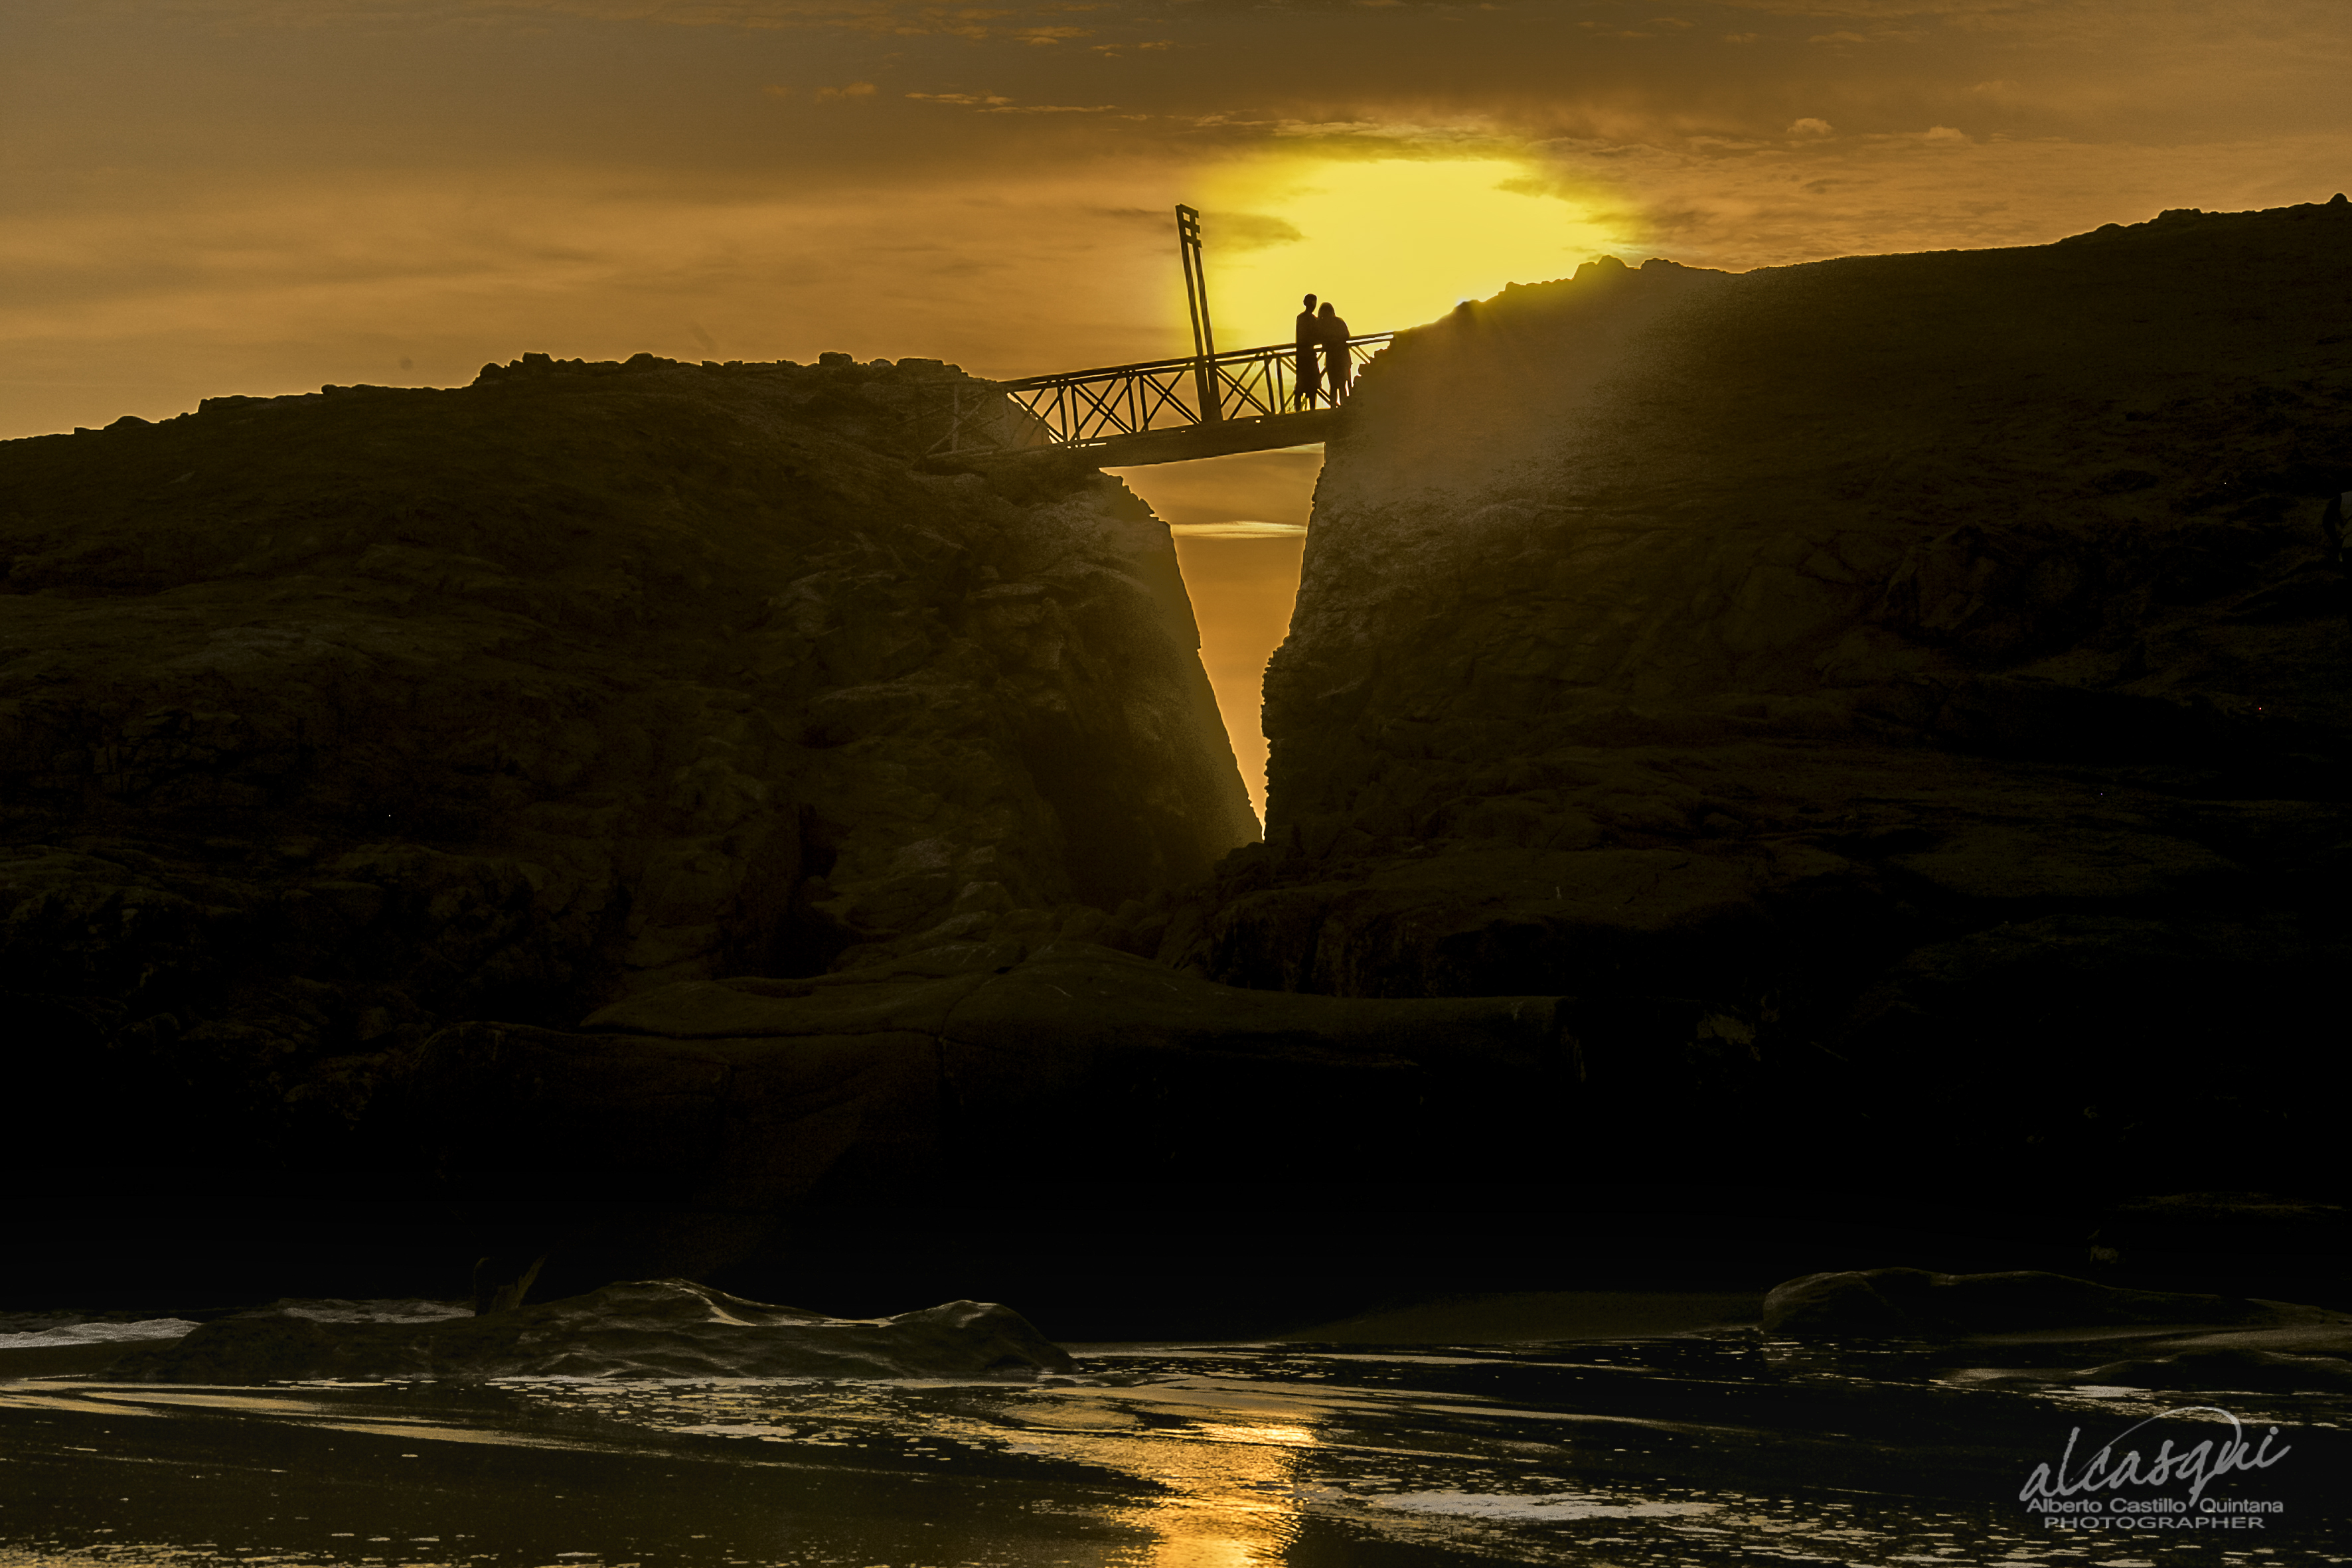
Alcasqui, sunset, backlight, beach, night, sky, nature, sea, water, wave, ocean, coast, horizon, sunrise, morning, headland, cloud, evening, shore, sunlight, wind wave, dusk, tide, photography, cliff, landscape, coastal and oceanic landforms, terrain, rock, silhouette, stock photography, reflection, afterglow, dawn, sun, klippe, backlighting